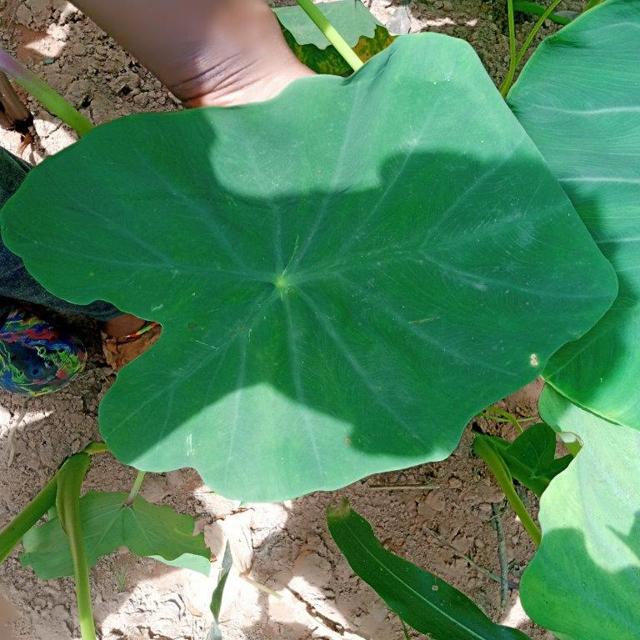
Label: Healthy